Marine Wing Support Squadron 274

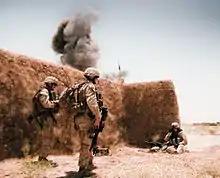
U.S. Marines with Marine Wing Support Squadron 274 EOD destroy an Improvised Explosive Device (IED) cache in Southern Shorsurak, Helmand Province in June 2010.

Under command of Lt Col. Anthony Ference and Sgt Major William Grigsby, the unit deployed under its own guidon, conducting Aviation Ground Combat Support, only for the second time in two decades. In February 2010, MWSS-274 deployed to Camp Leatherneck in Helmand Province, Afghanistan in support of Operation Enduring Freedom (OEF). The Marine's of MWSS 274 earned the Marine Corps Support Squadron of the year from several achievements that were made during this deployment. While deployed, the unit was put through an inspection for which they passed and set the standards and bar for other and follow on units. The Corporal's of the unit's armory also established groundbreaking scores on inspections as well as establishing guidelines for field armories based on their set up of a secure compound within the unit's compound. Marines in the Air Operations Company performed work in rebuilding airfields, FOBs, and helicopter pads. A main achievement that must be mention was by MWSS-274's Crash Fire Rescue where they extinguished a fire at Camp Leatherneck's SMU. Marines of this unit's EOD were outsourced to other units in Helmand Providence, including in direct support of Operation Moshtarak, also known as the Battle of Marjah, where they provided support in IED detection and destruction..